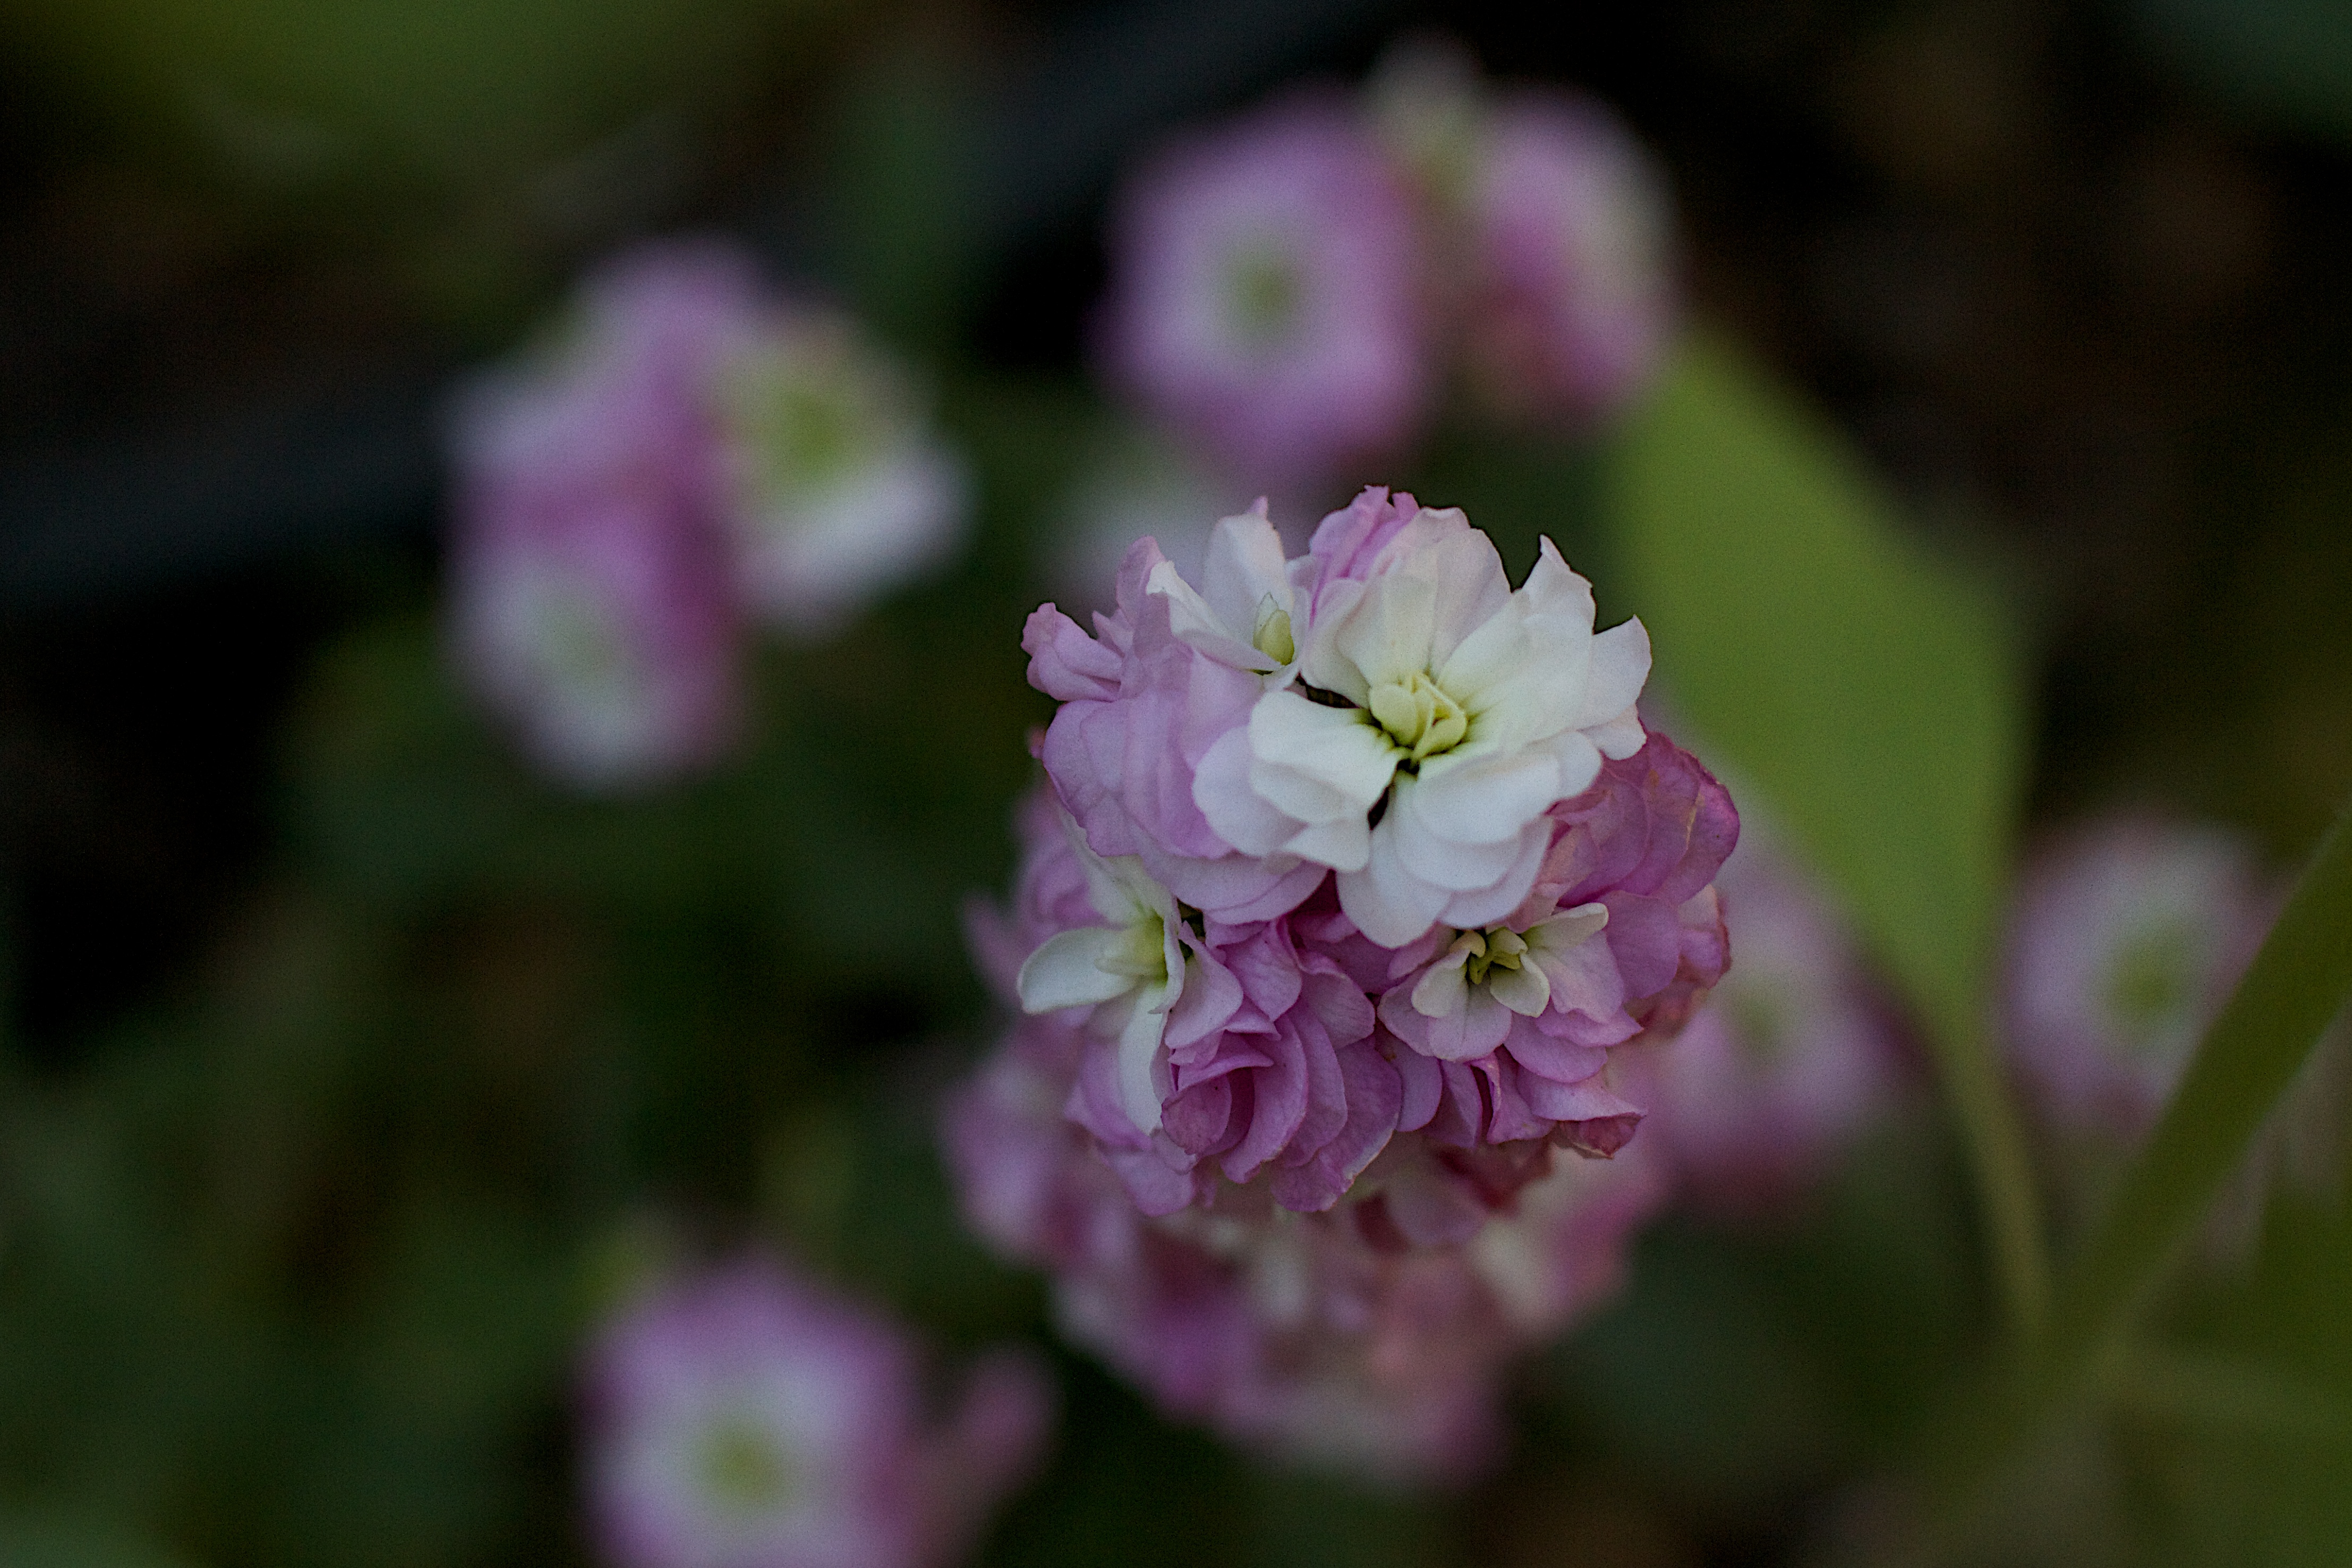
nature, branch, blossom, plant, photography, flower, petal, produce, botany, pink, flora, wildflower, close up, macro photography, flowering plant, land plant